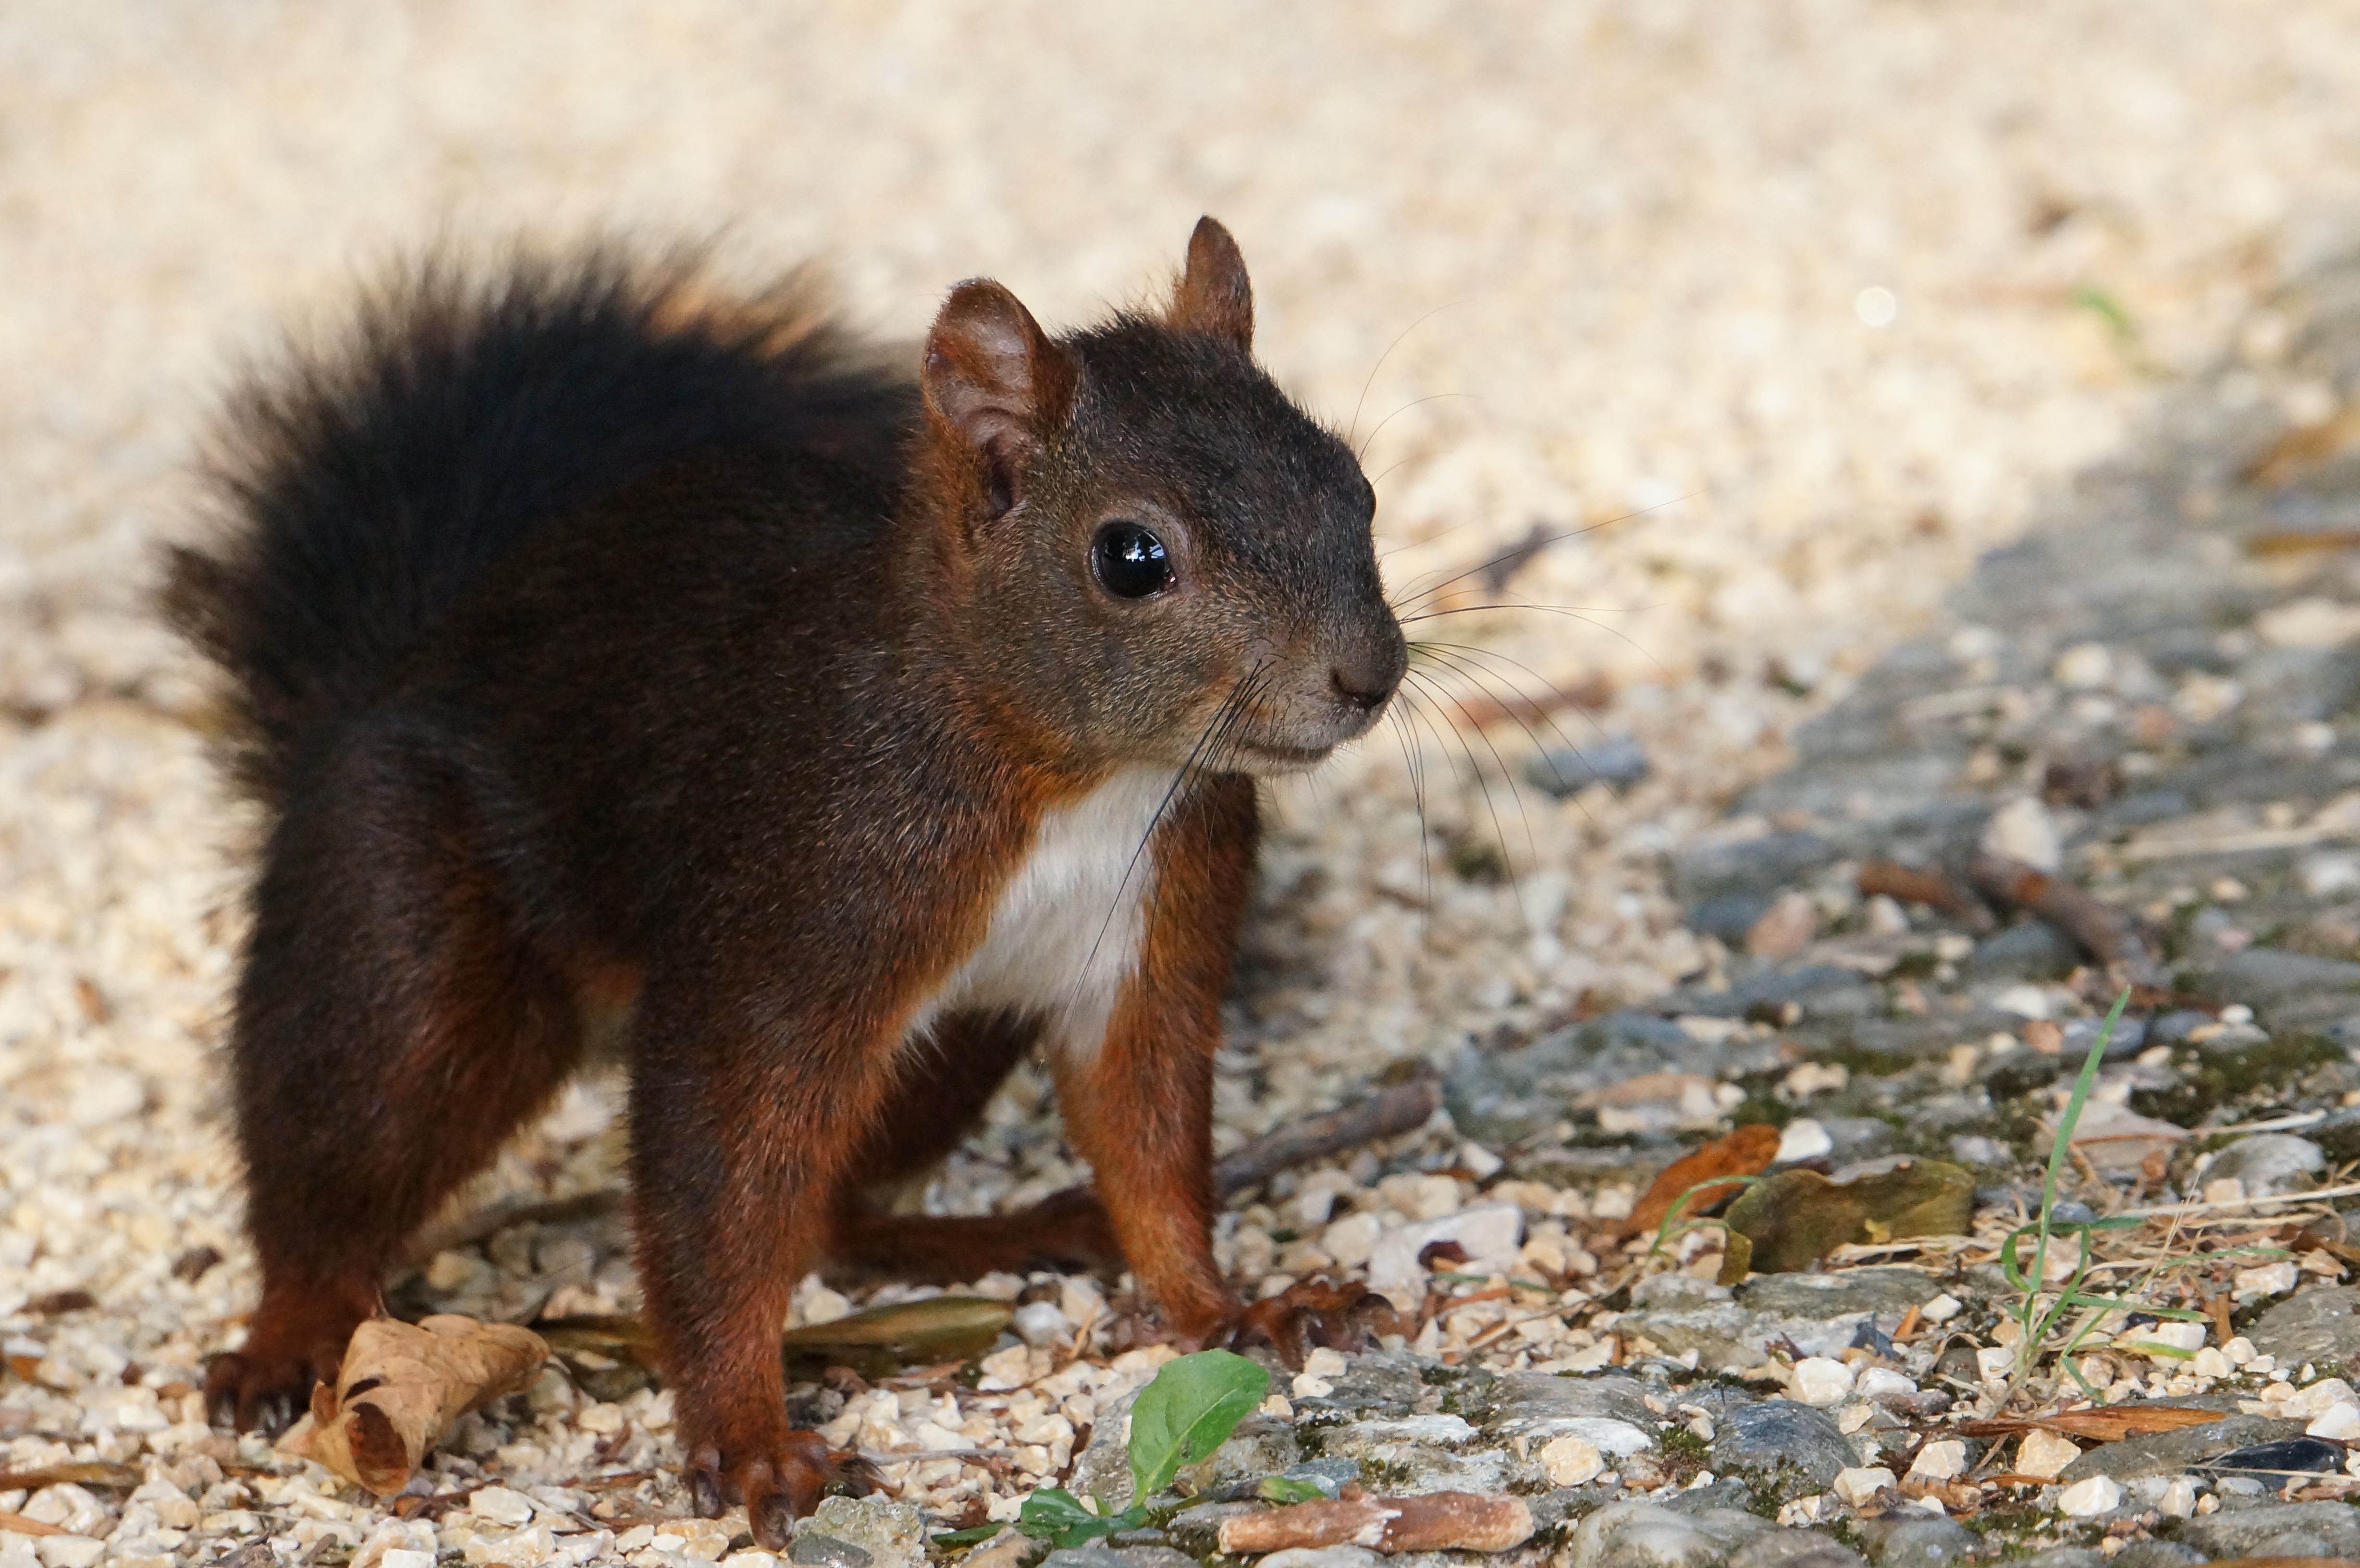
nature, animal, wildlife, mammal, squirrel, rodent, fauna, whiskers, vertebrate, gerbil, fox squirrel